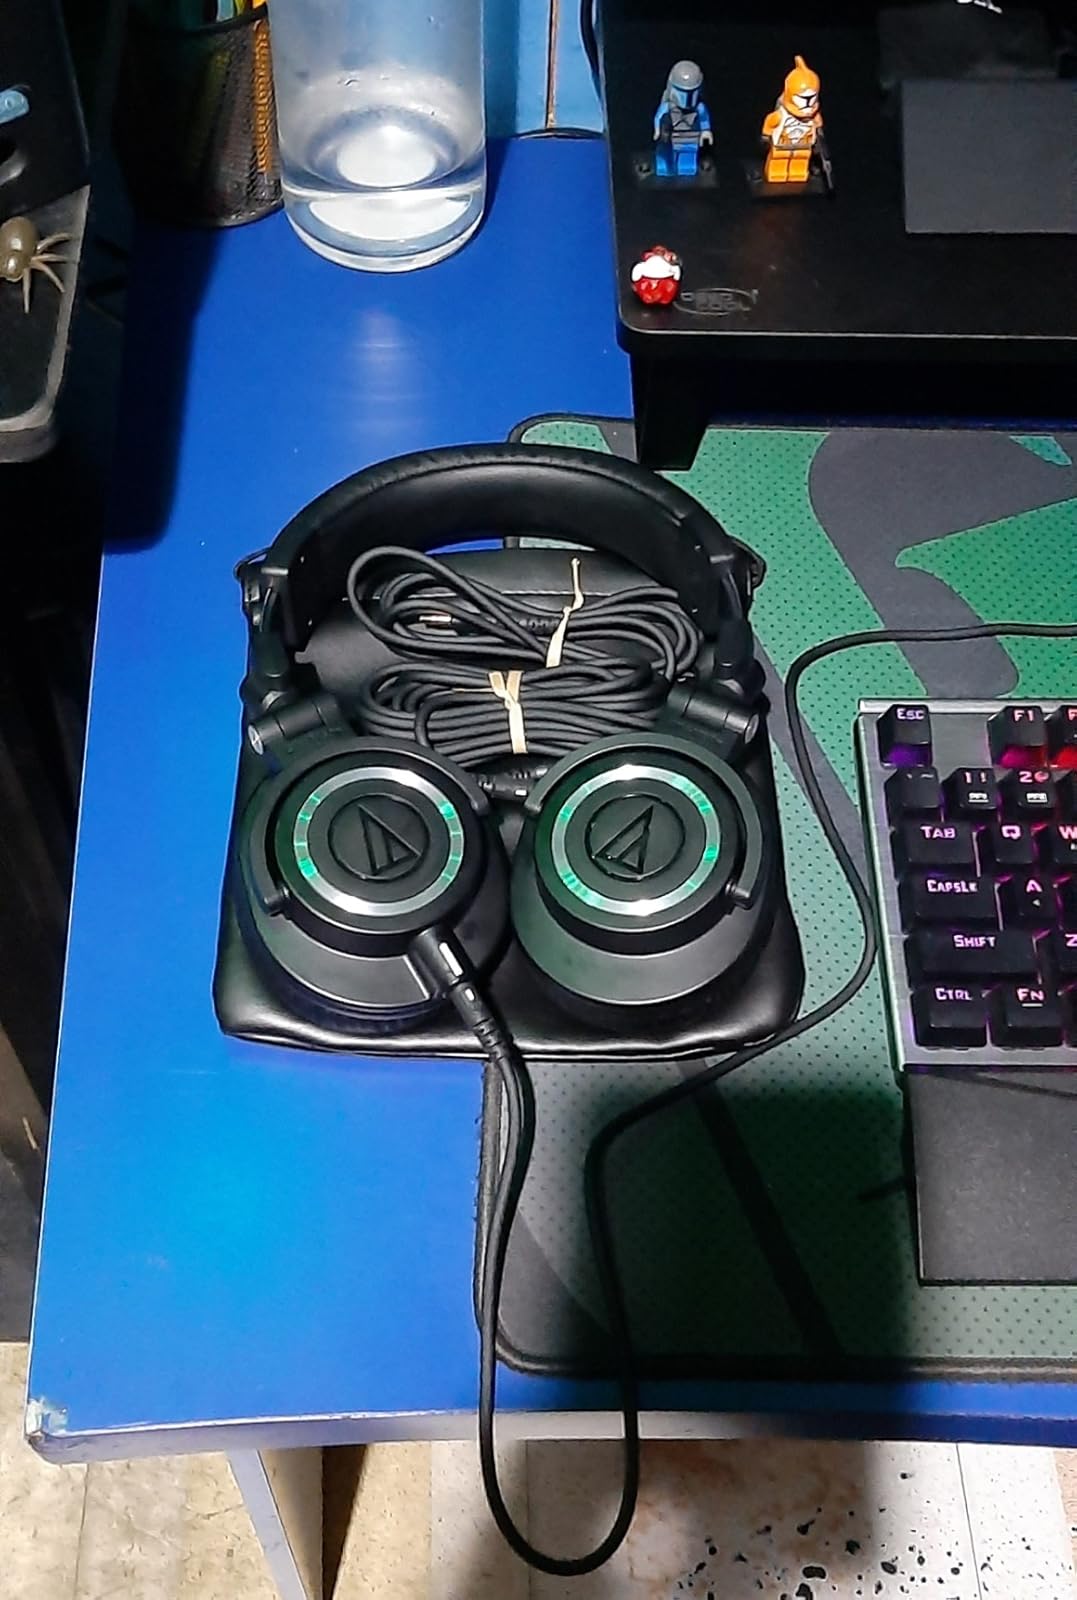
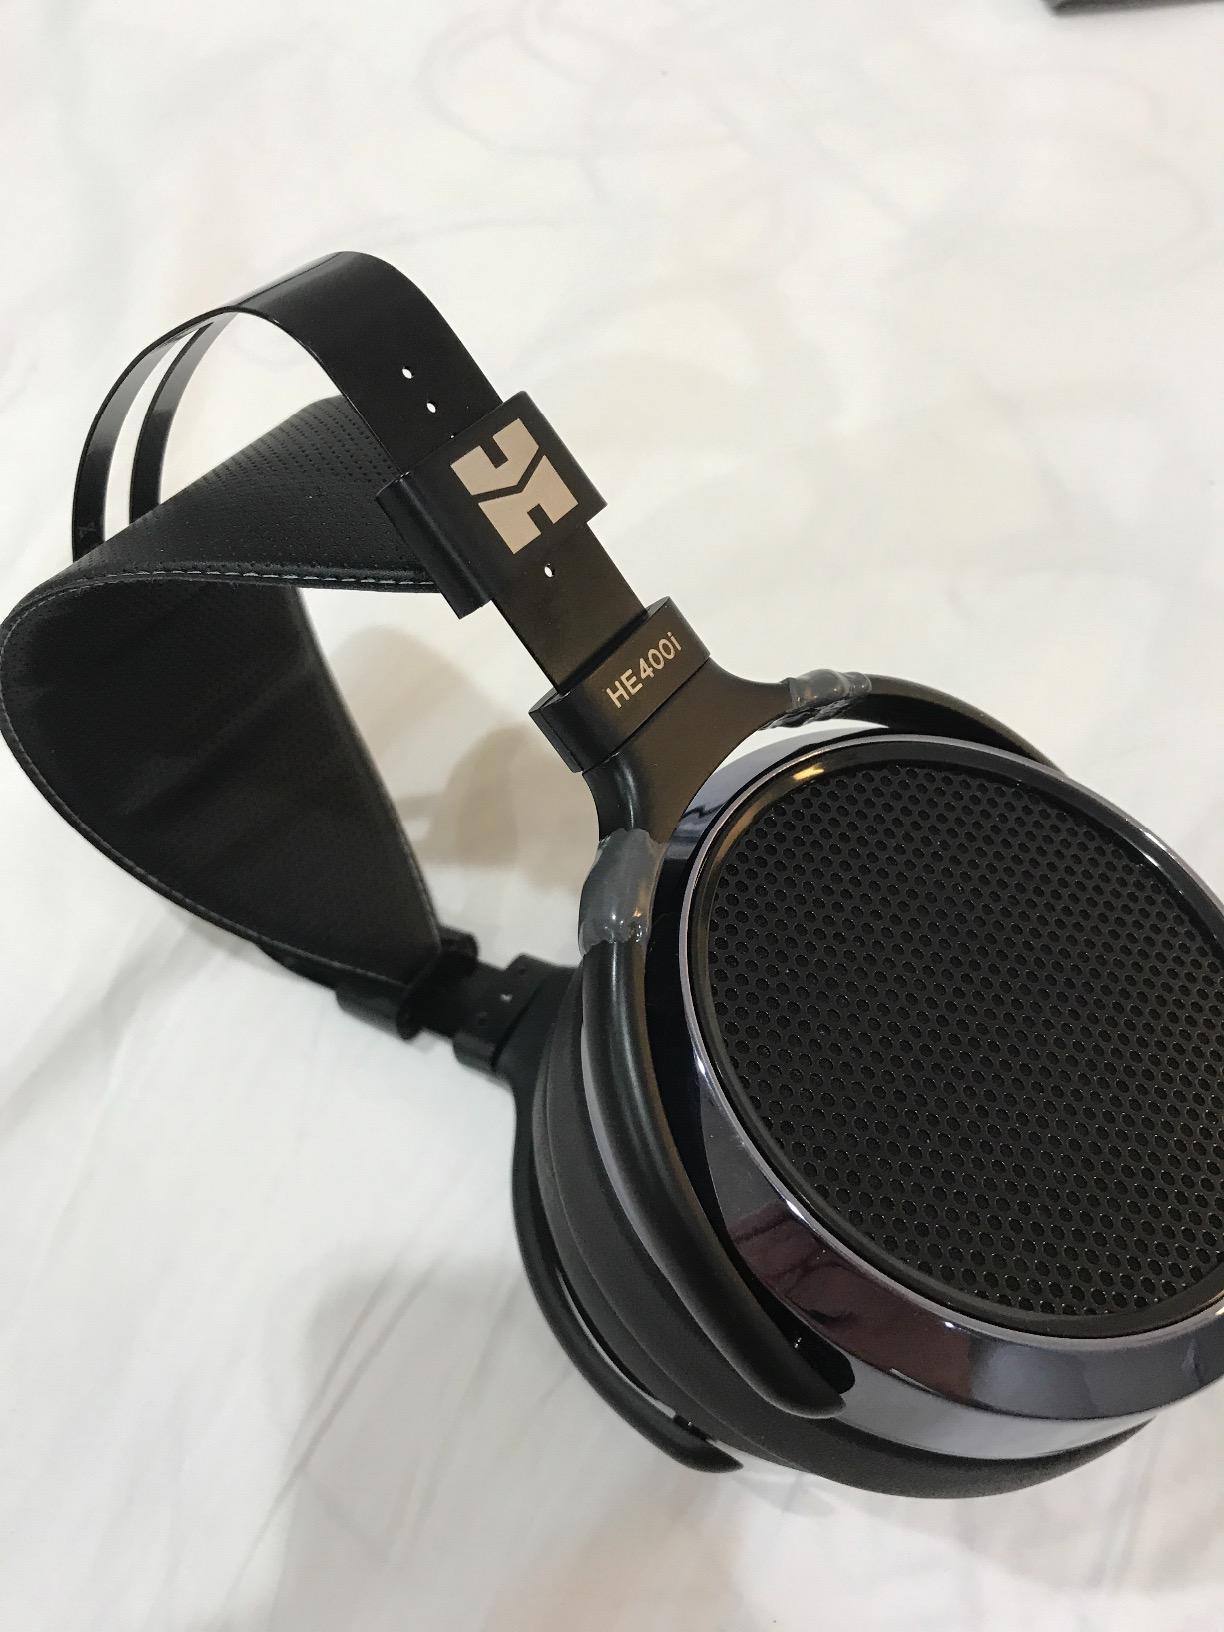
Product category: headphones
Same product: no